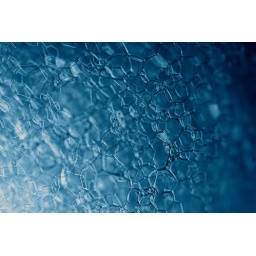
Soap bubbles in a blue cup. Flash shot through the cup from the side.